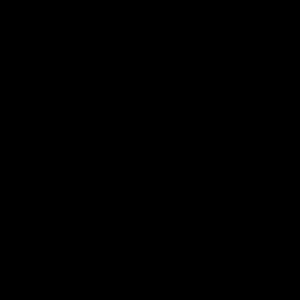
La classe de protection permet de qualifier un type ou une qualité de protection vis-à-vis d'un risque défini.